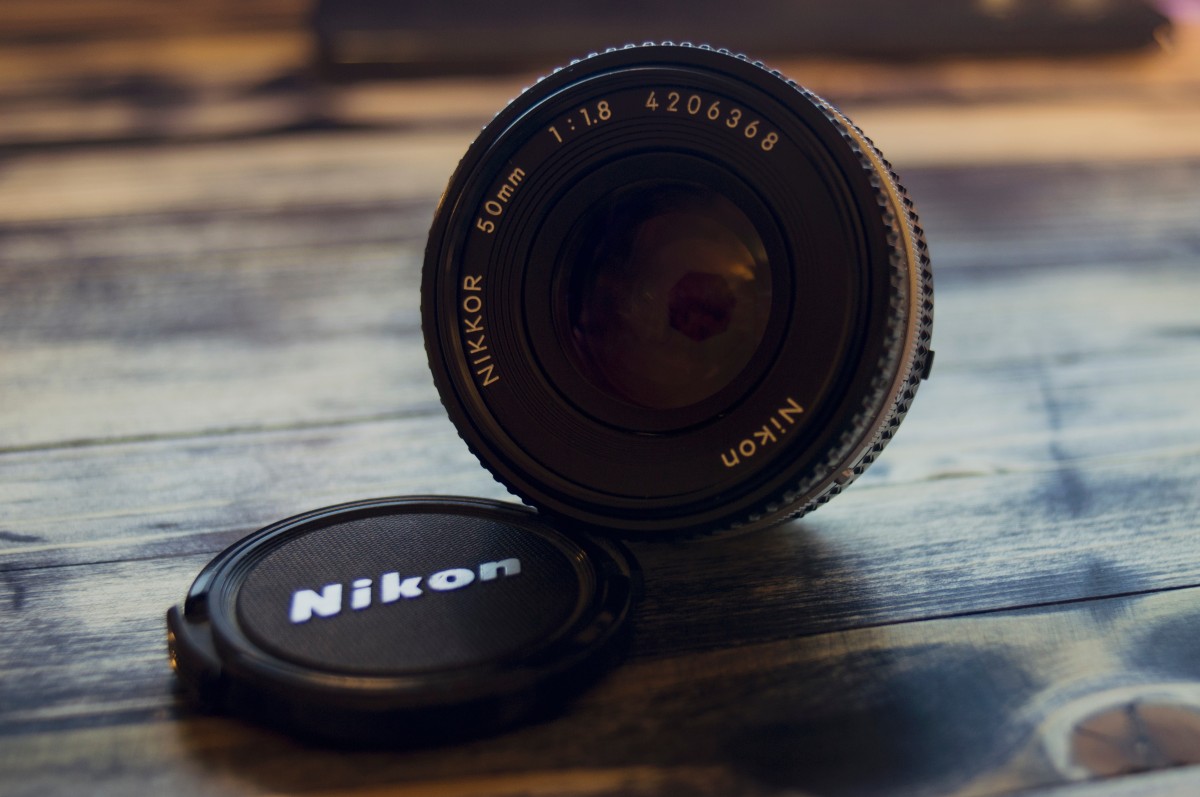
Tags: wheel, nikon, lense, lens cap, black, close up, reflex camera, digital camera, eye, photograph, organ, camera lens, fisheye lens, digital slr, single lens reflex camera, cameras optics